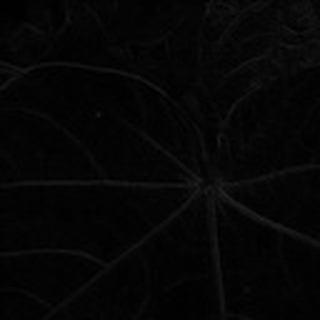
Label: healthy_cotton